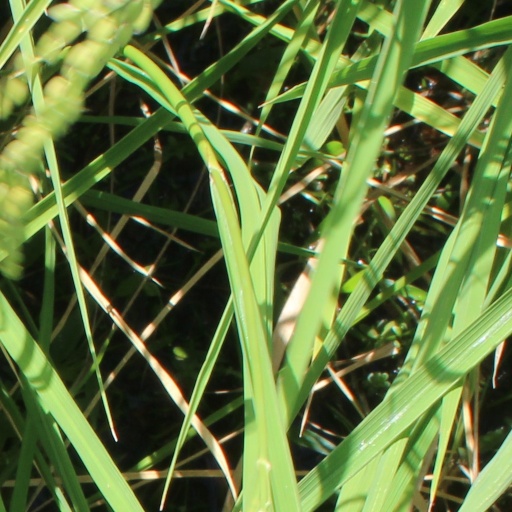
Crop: rice